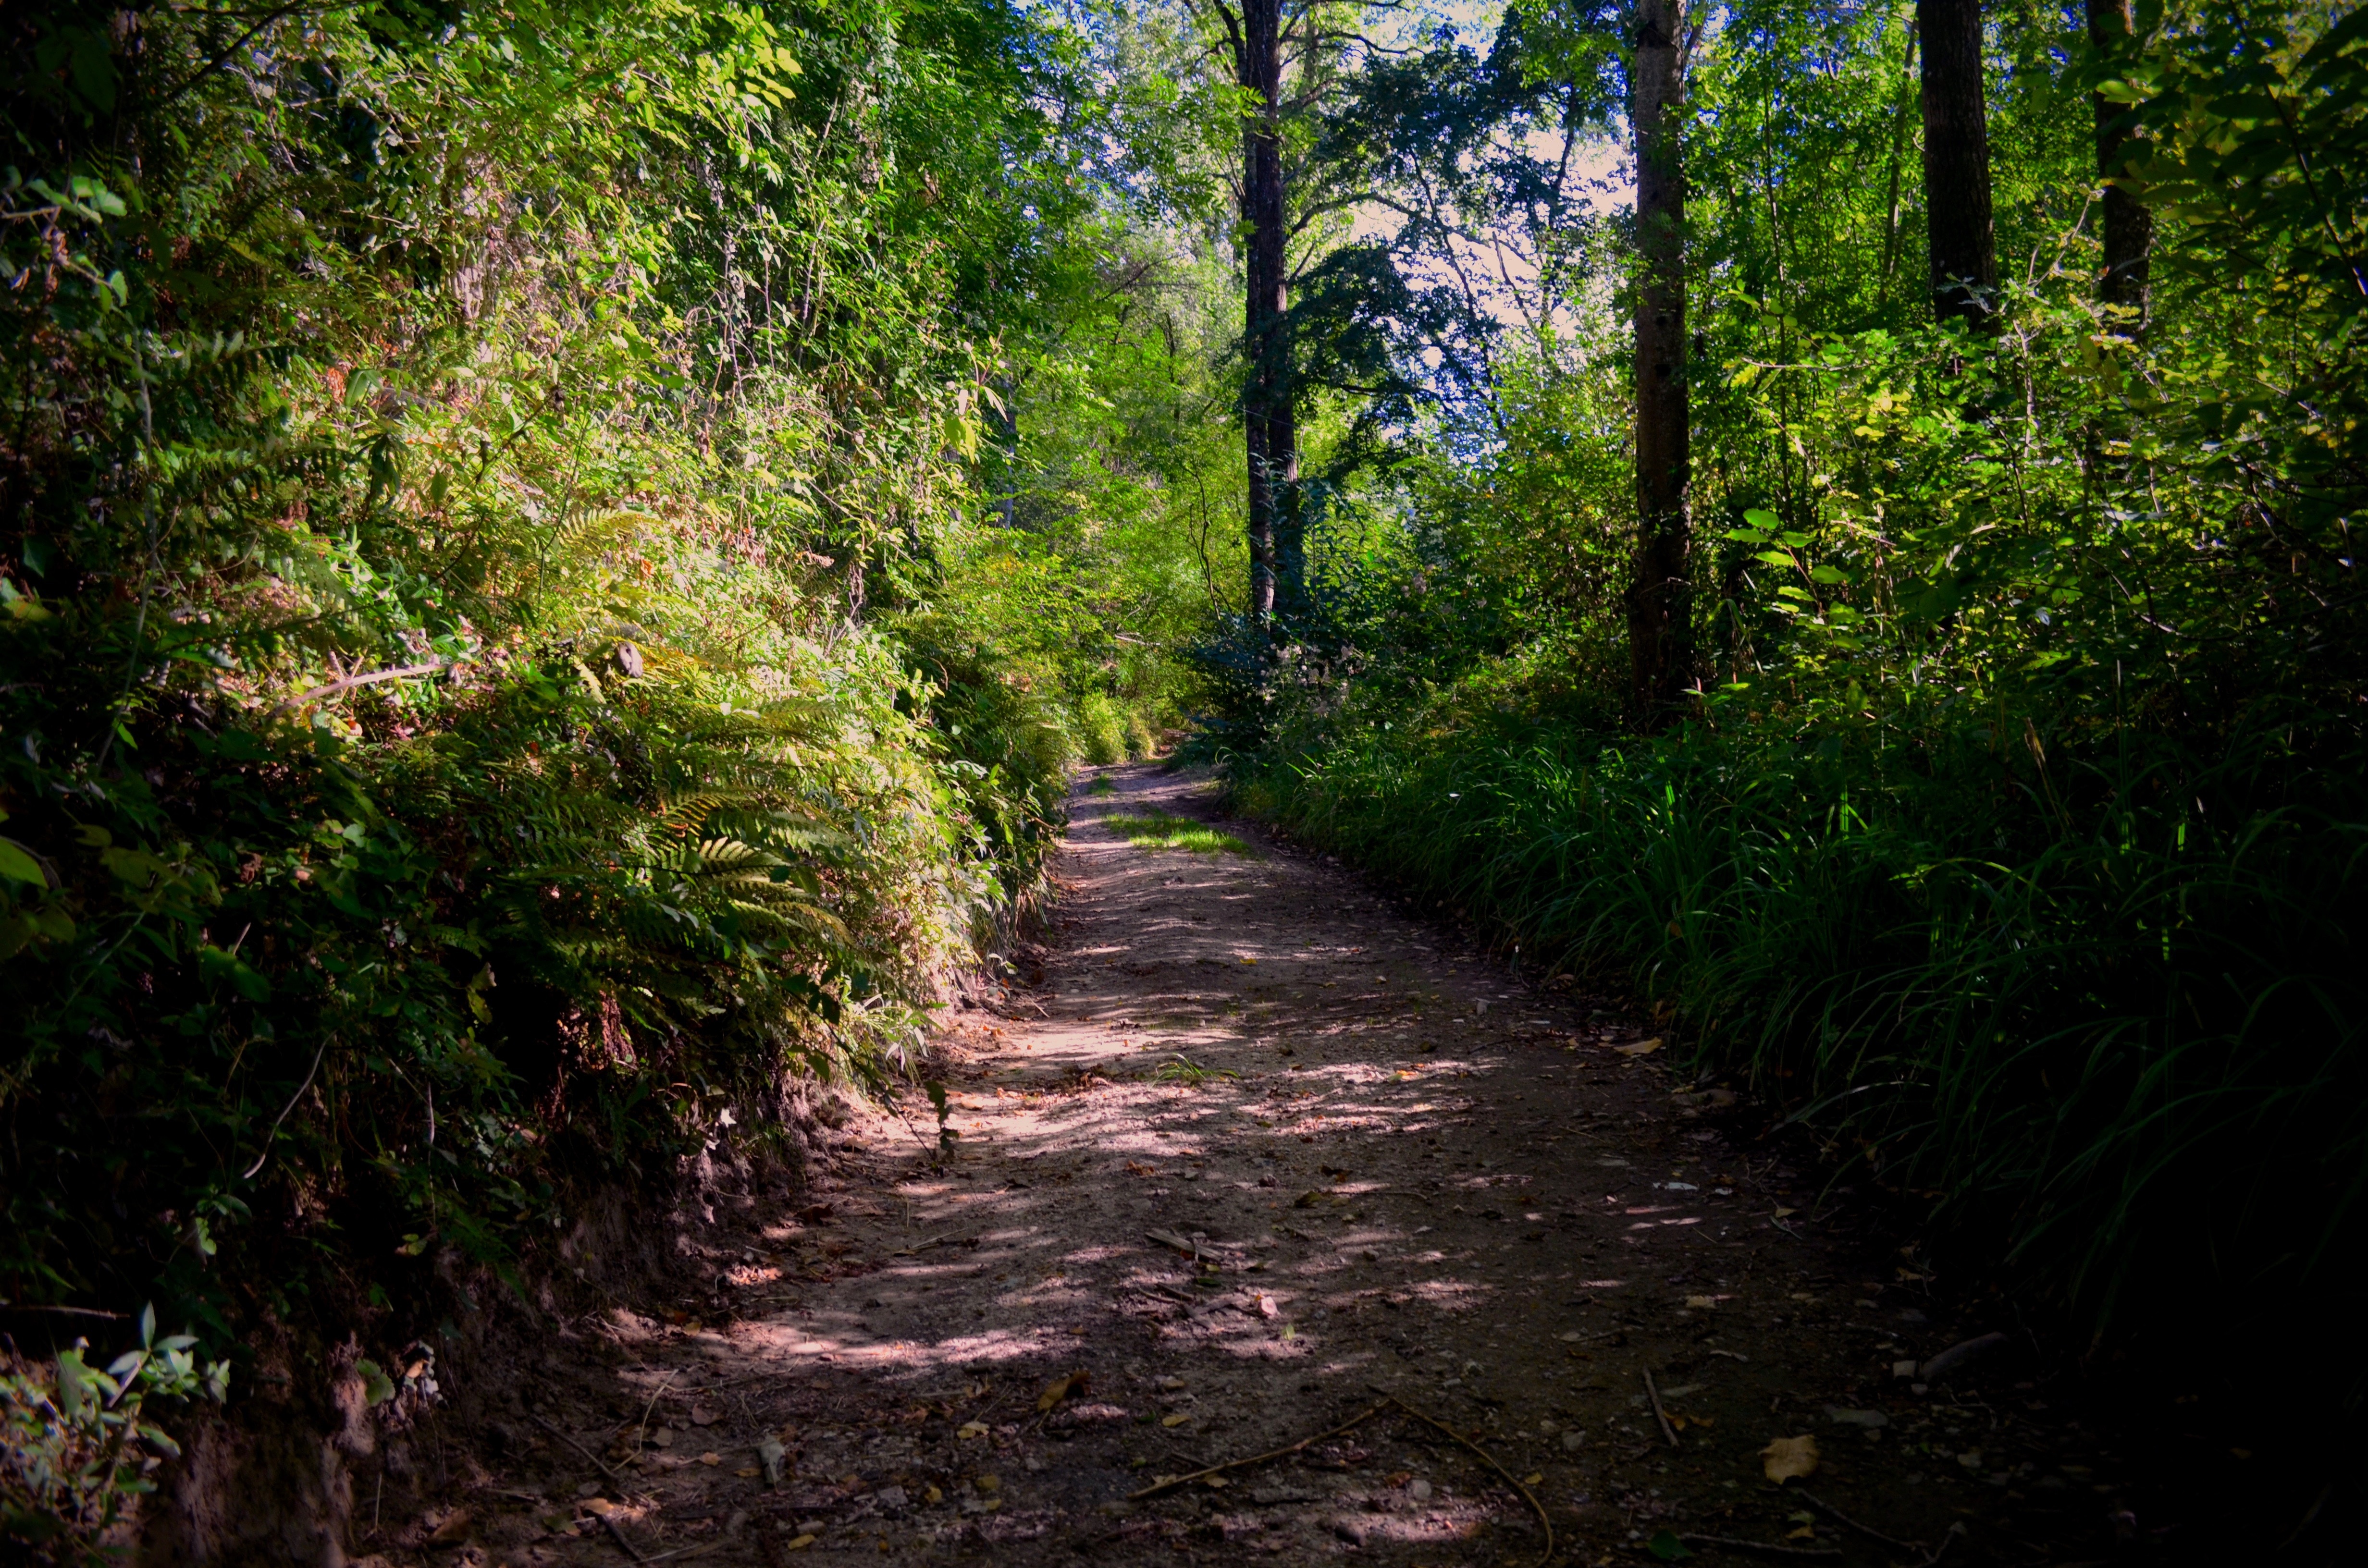
tree, nature, forest, wilderness, trail, sunlight, leaf, green, jungle, autumn, vegetation, rainforest, deciduous, woodland, habitat, ecosystem, old growth forest, natural environment, woody plant